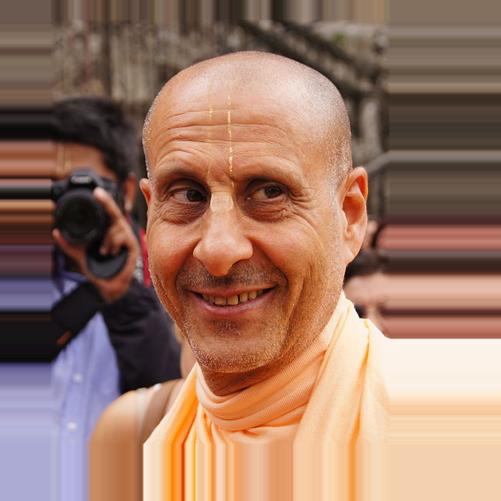
Age: 61